Preclinical imaging

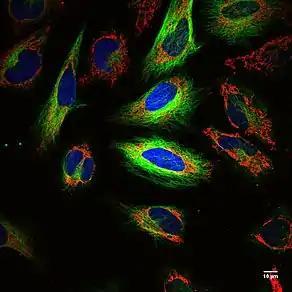
Multi-color fluorescence imaging of living HeLa cells with labelled mitochondria (red), actin (green), and nuclei (blue). Each cell is ~10 um and images show optical imaging allows for resolution ≤1 um.

Principle: The new SPECT-MR for small animal imaging is based on multi-pinhole technology, allowing high resolution and high sensitivity. When coupled with cryogen-free MRI the combined SPECT-MR technology dramatically increases the workflow in research laboratories whilst reducing laboratory infrastructure requirements and vulnerability to cryogen supply.